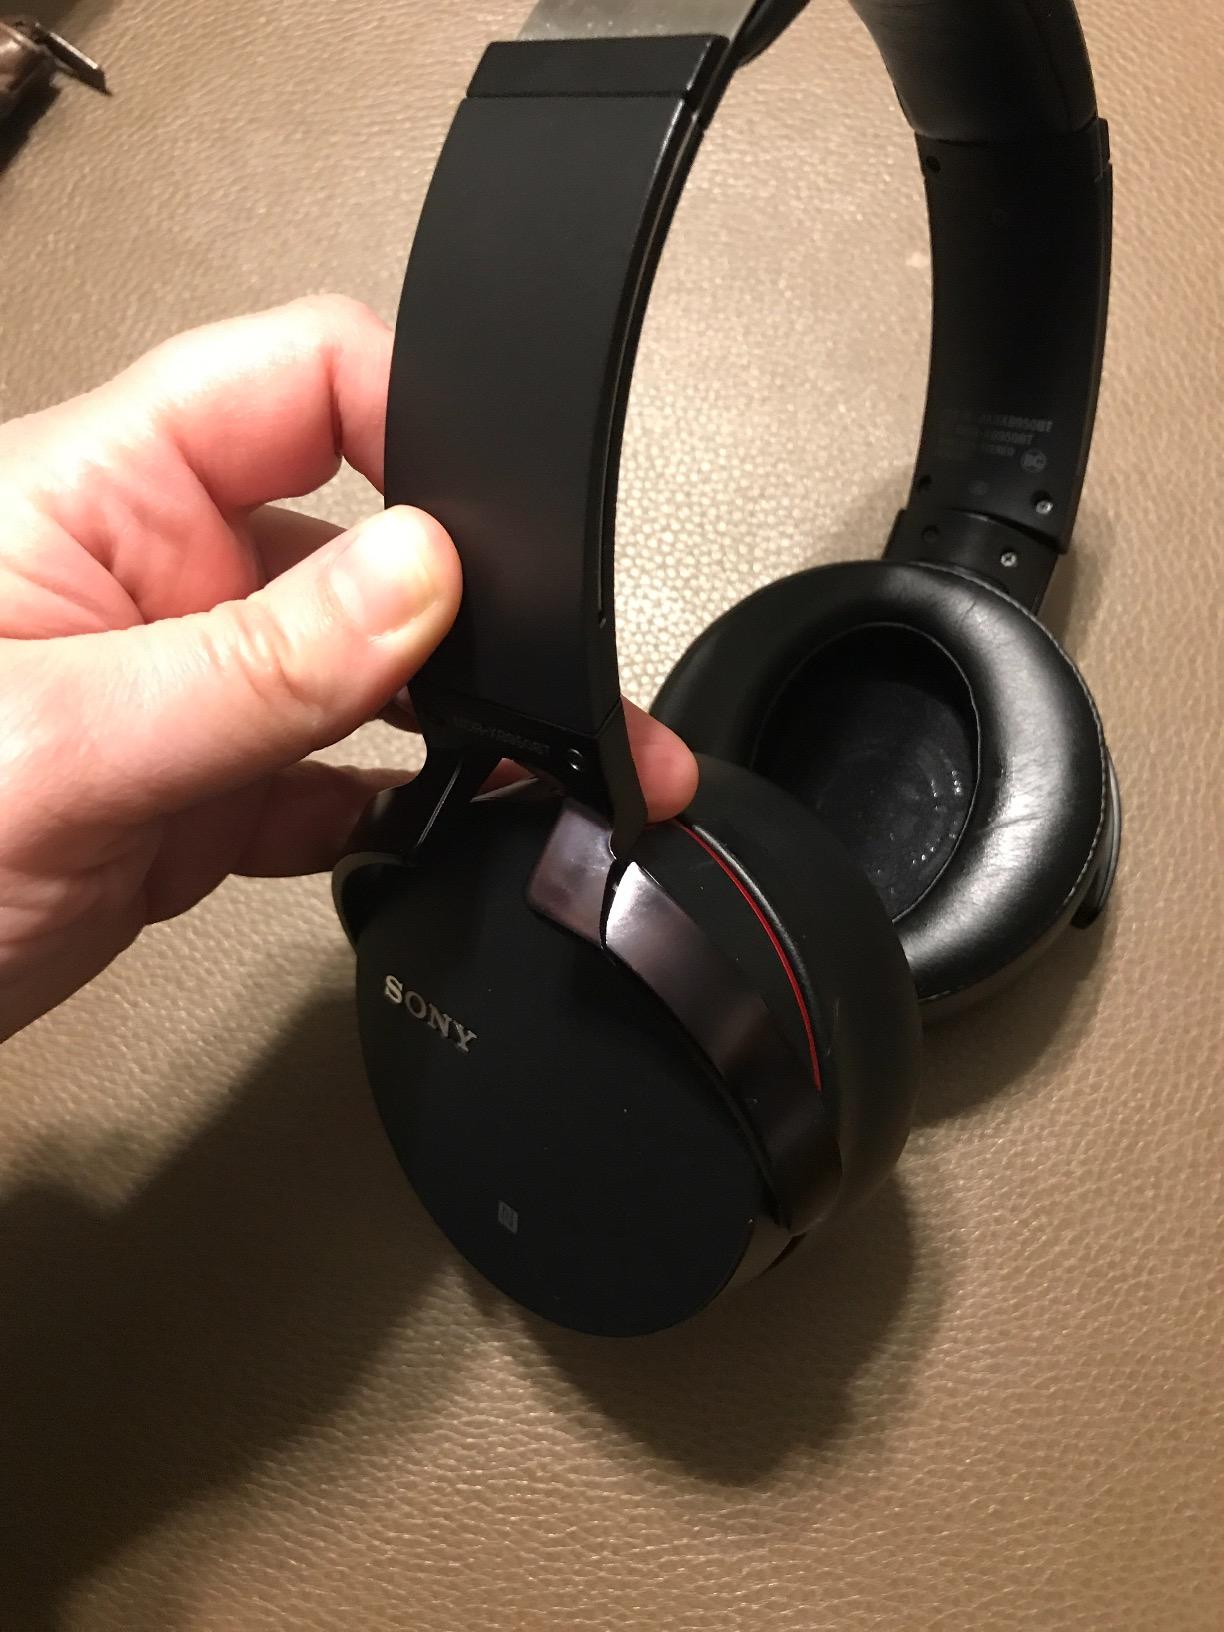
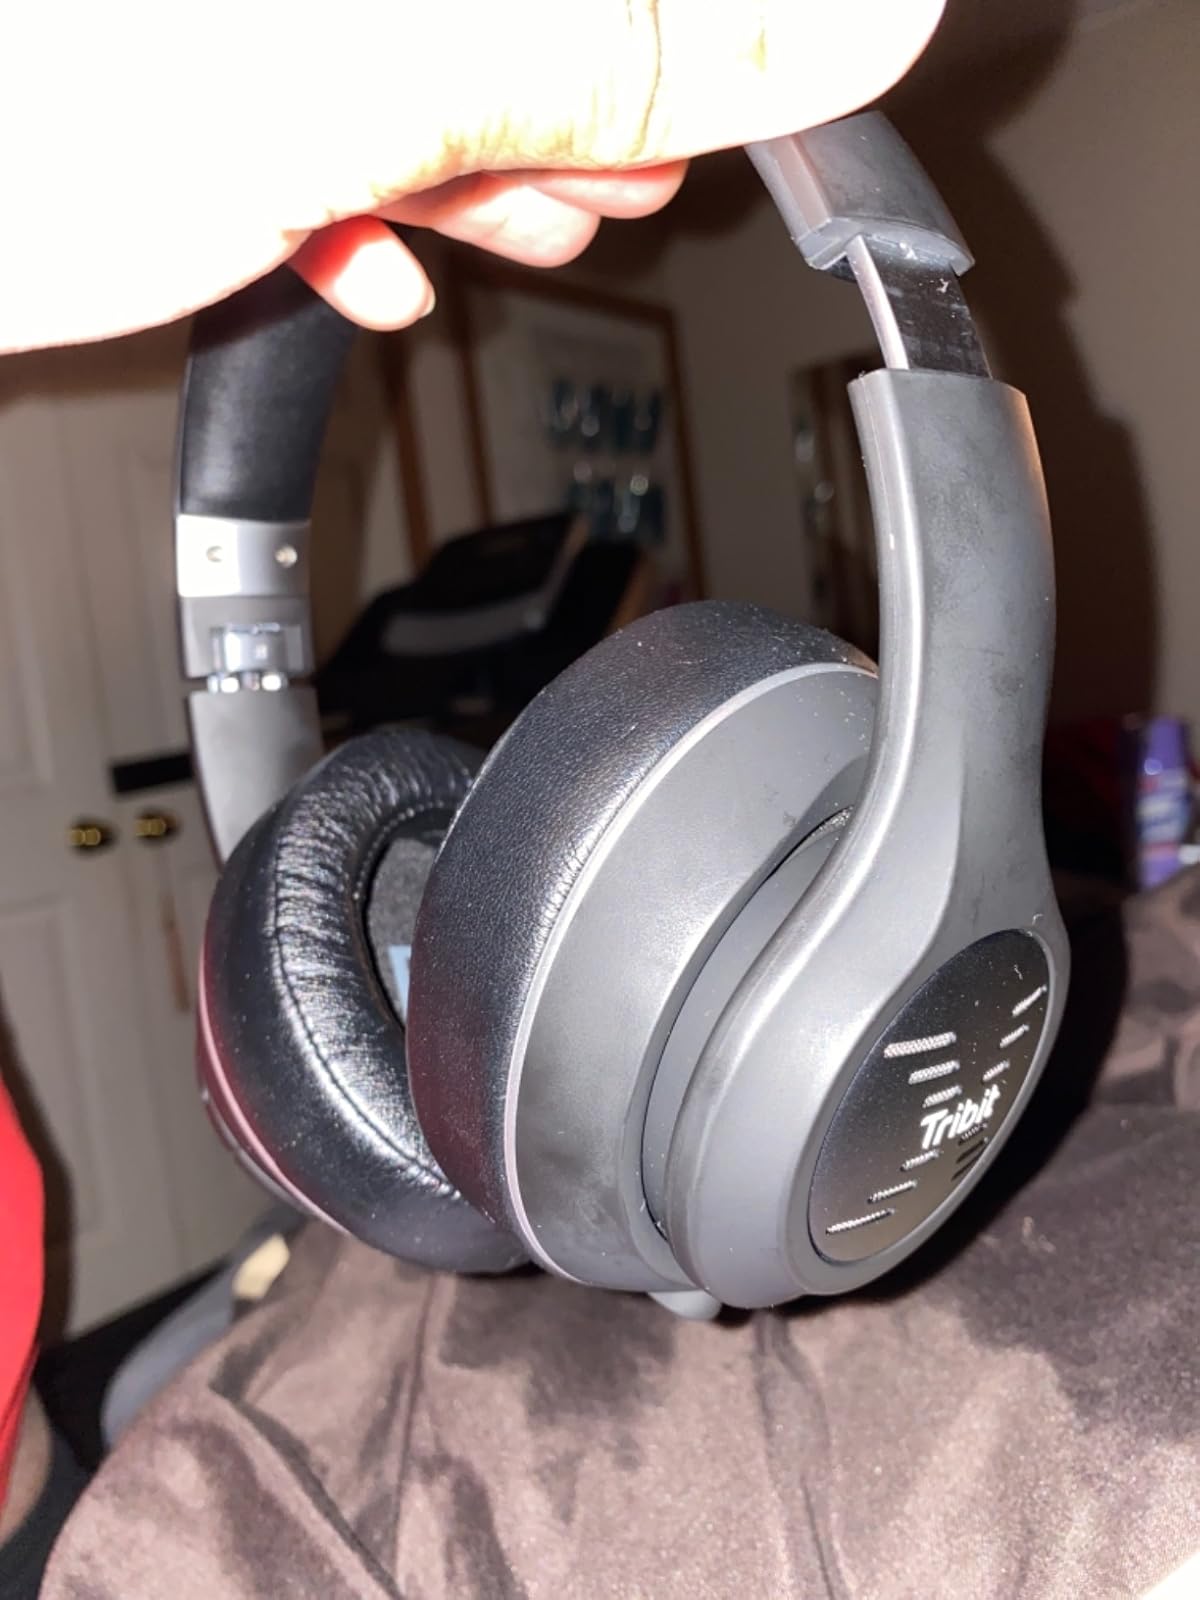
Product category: headphones
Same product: no